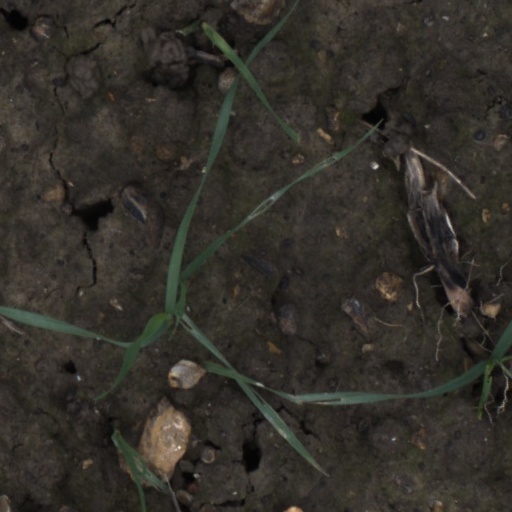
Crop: wheat